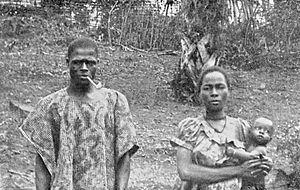
Couple Grebo et son enfant (Cap Palmas)"
Les Grebo sont un peuple d'Afrique de l'Ouest présent au centre-est et sud-est du Liberia et à l'ouest de la Côte d'Ivoire, dans une zone largement forestière. Ils font partie du groupe des Krous.